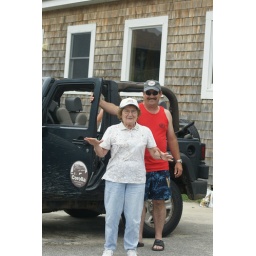
The trip is over and we are still alive! Pat's Mom enjoyed the road trip on the beach and we loved the horses!